IFF Mark III

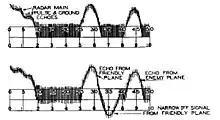
This image shows the effect of turning on IFF Mark III on a SCR-602 radar. The upper image shows the signal as it would be received without IFF, and the lower shows the negative blip that the IFF signals cause.

IFF Mark I was the first IFF system to see experimental use, with a small number of units installed in 1939. Mark I was a simple system that listened for signals on the 5 meter band used by Chain Home radars and responded by sending out a short pulse on the same frequency. At the Chain Home station, this signal would be received slightly after the reflection of the station's own broadcast signal, and was more powerful. The result was that the aircraft's "blip" on the radar display grew larger and stretched out. The same blip would be produced if the radar was tracking a group of targets in formation, so the transponder also had a motorized switch that turned the signal on and off, causing the blip to oscillate on the Chain Home display. Mark I was used only experimentally, with about 50 sets completed in total.